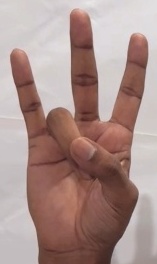
ASL sign: 7